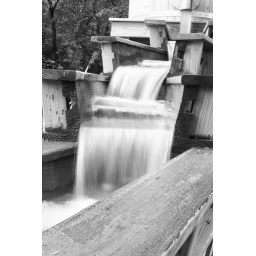
A water mill in the forest made time slow down.